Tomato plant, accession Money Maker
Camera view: horizontal (90 deg, fisheye); turntable rotation: 240 degrees
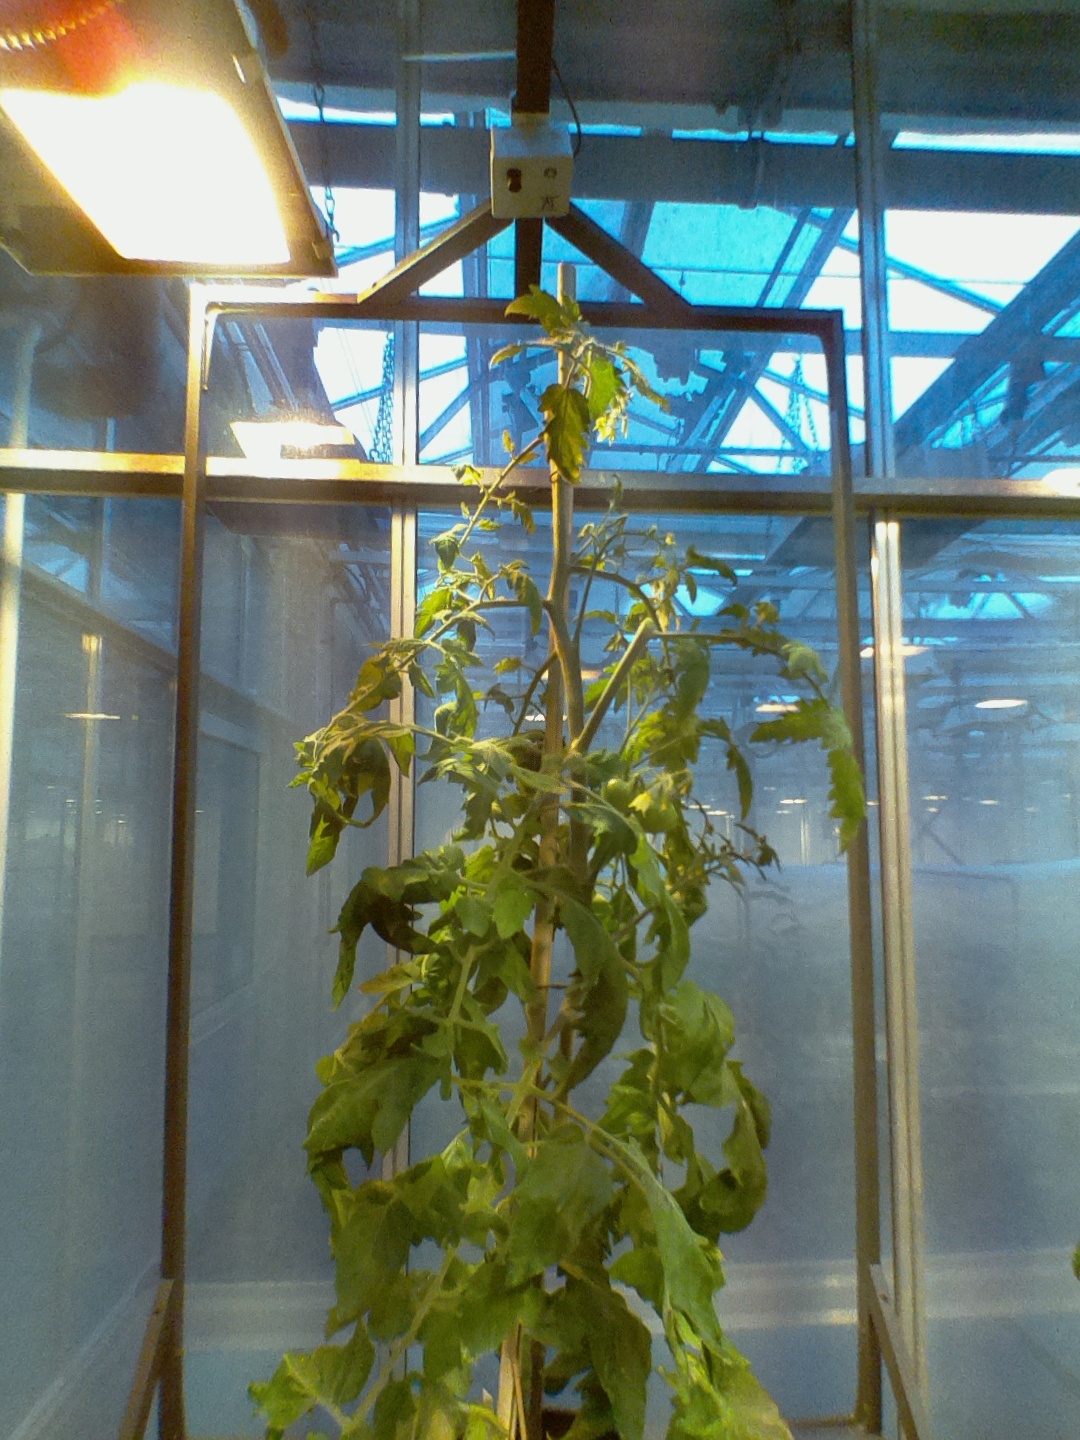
BBCH growth stage 73: 30%-40% of final fruit size